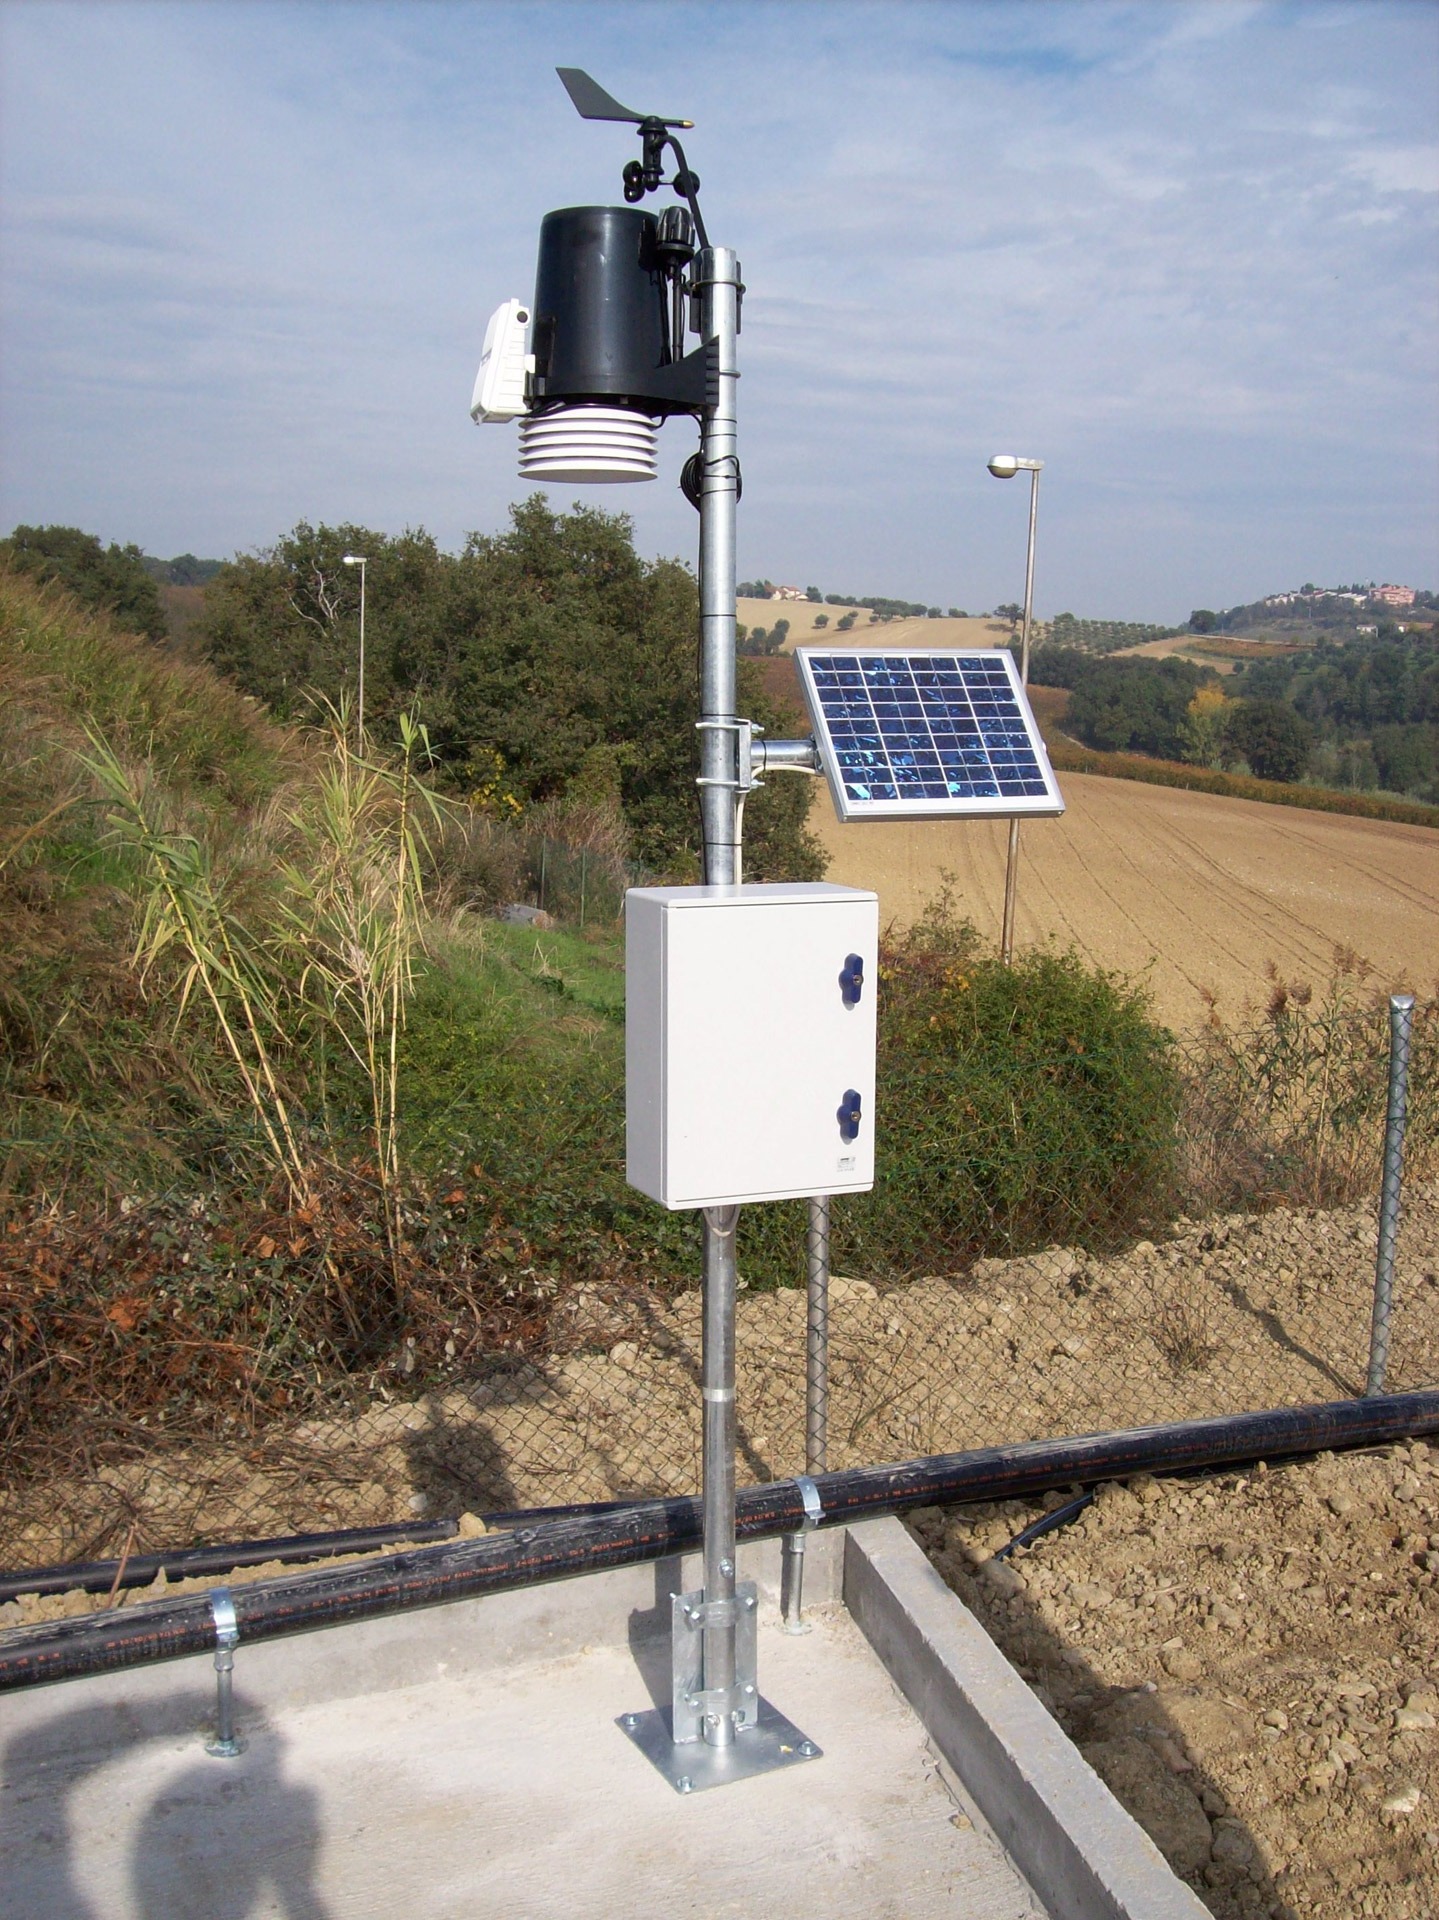
technology, wind, tool, tower, equipment, mast, electrical, industry, street light, gauge, electricity, lighting, solar, science, light fixture, test, experiment, davis, voltage, measuring, calibration, analyzing, weather station, vantage pro2